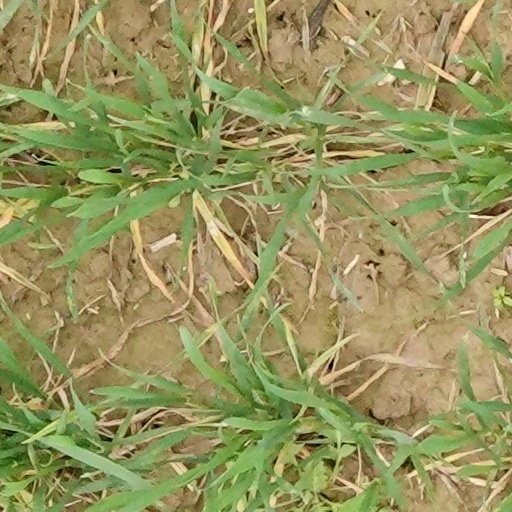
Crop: wheat